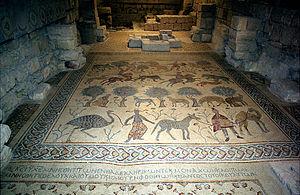
La mosaïque byzantine, dont l’apogée se situe entre le VIᵉ siècle et le XVᵉ siècle, plonge ses racines dans une longue tradition venue de la Grèce antique et de Rome. À partir du IVᵉ siècle, les églises chrétiennes adoptèrent et adaptèrent cette tradition pour dépeindre des scènes de la vie religieuse et de la Bible, non plus sur les pavements de leurs édifices mais sur leurs murs et leurs plafonds. Les artistes byzantins devinrent renommés pour leur technique et leur inspiration, influençant ceux du royaume normand de Sicile au XIIᵉ siècle ainsi que ceux de Venise, de Rome et d’autres villes de l’ancienne Italie byzantine, de même que ceux de Russie, d’Ukraine et d’autres pays du monde orthodoxe. L’art de la mosaïque s’estompa au cours de la Renaissance quoique divers artistes comme Raphaël continuèrent à pratiquer les anciennes techniques. Hors de l’empire byzantin, ces techniques furent adoptées à la fois par des artistes juifs pour la décoration des synagogues et par des artistes musulmans pour celle des mosquées et des palais.
Le mont Nébo est un sommet de 817 mètres situé dans l'Ouest de la Jordanie actuelle.